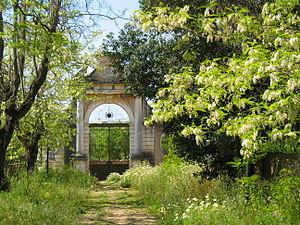
Jardins du Palácio de Estoi à Estoi (Algarve, Portugal) avec un Robinia pseudoacacia en fleurs